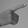
ASL letter: G